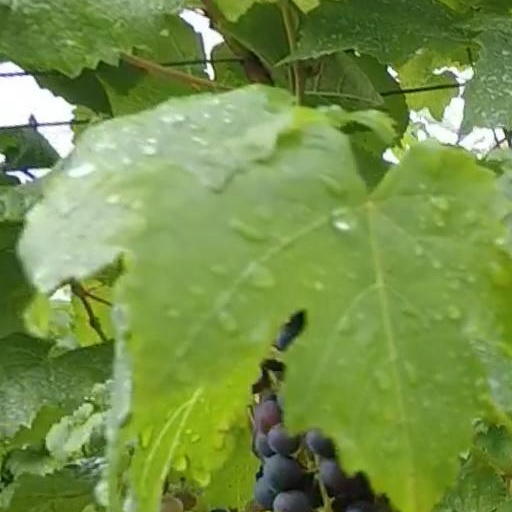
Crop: grape